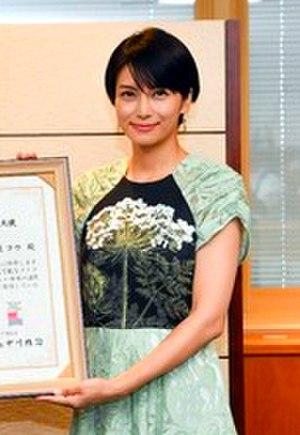
Kō Shibasaki, née le 5 août 1981 à Tokyo, est une actrice et chanteuse japonaise.